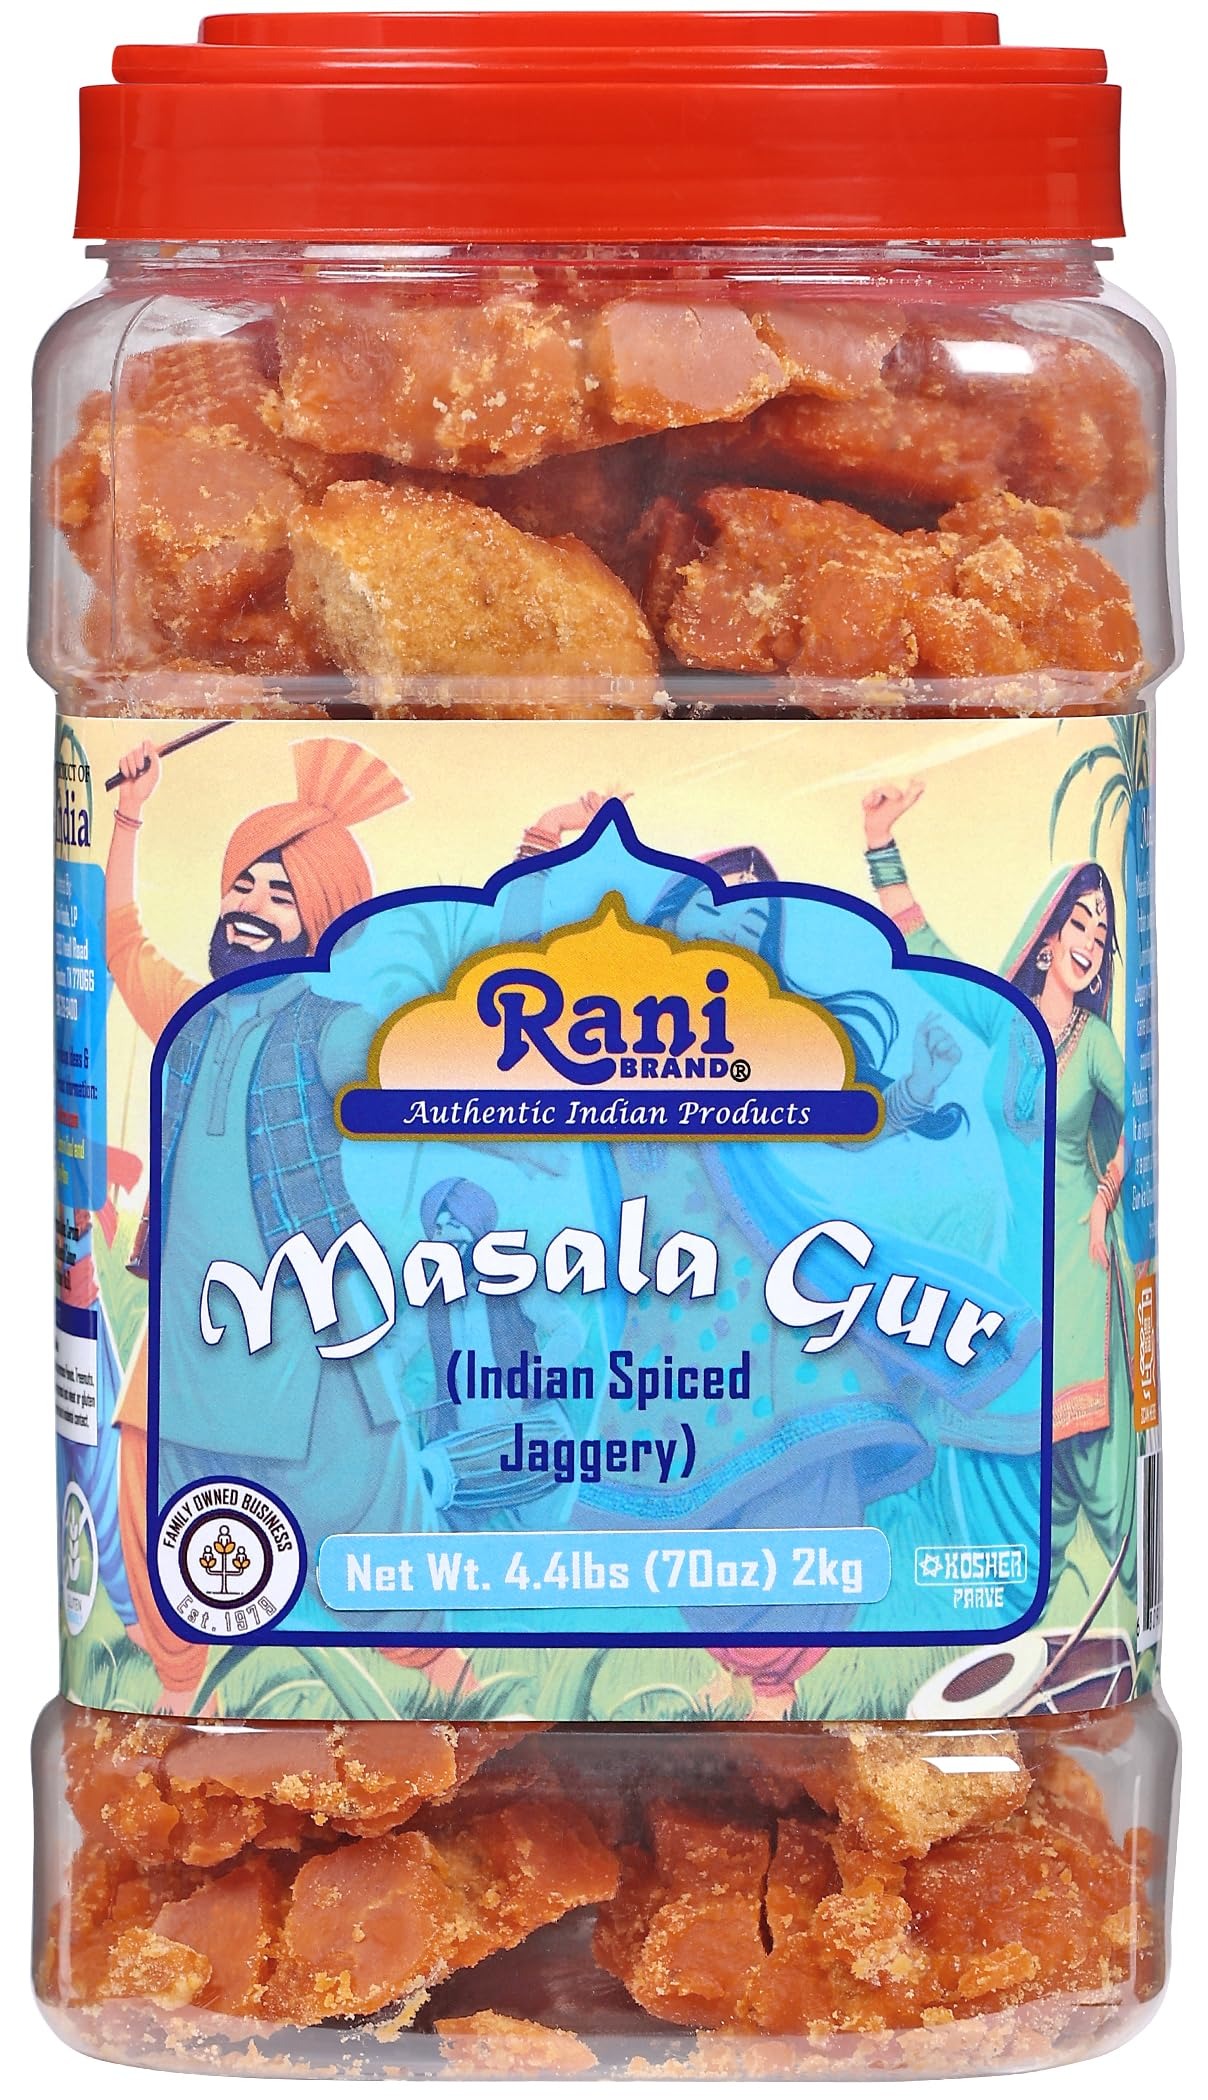
Item Name: Rani Masala Gur (Jaggery) Indian Unrefined Raw Cane Sugar 70oz (4.4lbs) 2kg PET Jar ~ Gluten Friendly | Vegan | NON-GMO | No Salt or fillers | Indian Product
Bullet Point 1: You'll LOVE our Masala (Jaggery) by Rani Brand--Here's Why:
Bullet Point 2: ❤️No Salt or Sugar added, Gluten Friendly, NON-GMO, No "fillers" & Great Flavor!
Bullet Point 3: ❤️Packed in a no barrier Plastic Jar, let us tell you how important that is when using Indian Jaggery!!
Bullet Point 4: ❤️Rani is a USA based company selling Indian Foods for over 40 years, buy with confidence!
Bullet Point 5: ❤️Net Wt. 70oz (4.4lbs) 2kg, Product of India
Product Description: Masala Gur is a natural palm sugar, renowned for its unique taste & texture. Great for cooking & almost a snack in itself its very tasty. Rani Brand brings you a wide variety of Natural Sugars from each area of the Indian Subcontinent.
Value: 70.0
Unit: Ounce

Price: 19.99